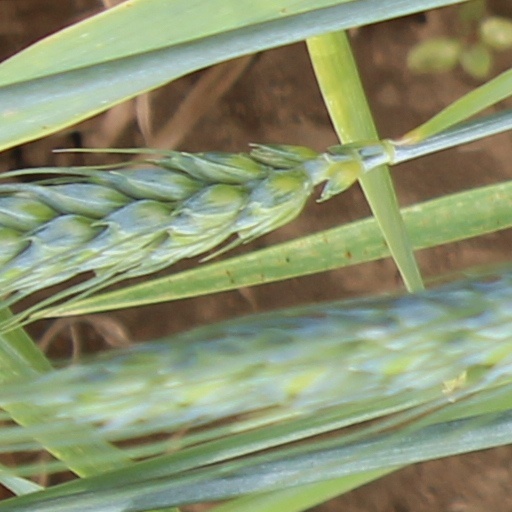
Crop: wheat